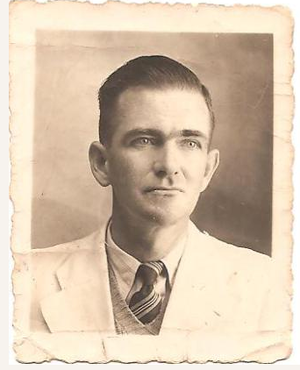
Portrait de Raymond Mamet à 28 ans (1930)
Joseph Raymond Mamet est un entomologiste mauricien d'ascendance française, né le 8 mars 1912 à Rose Hill et mort le 1ᵉʳ septembre 1996 à Meaux, dans le département de Seine-et-Marne, en France. Il est inhumé au cimetière de Bouleurs, une commune située aussi en Seine-et-Marne.